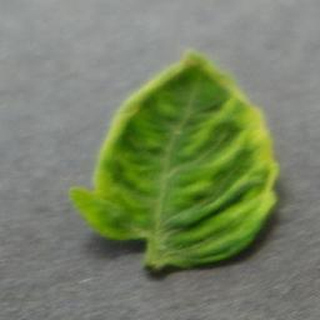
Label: tomato_yellow_leaf_curl_virus